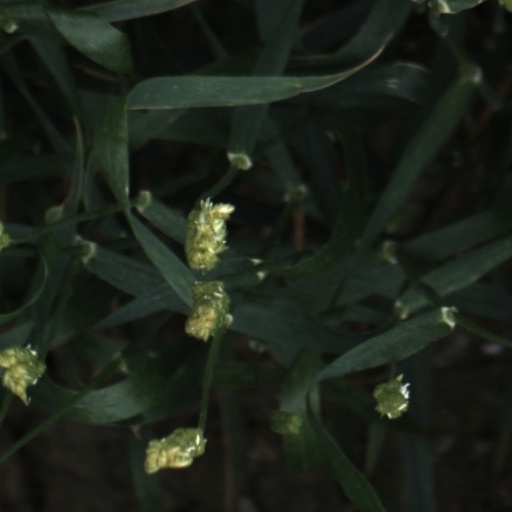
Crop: wheat